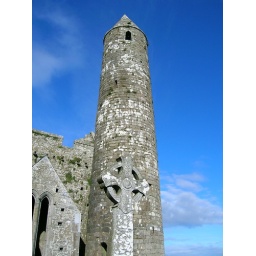
The Rock of Cashel - round tower with celtic cross in foreground - Ireland